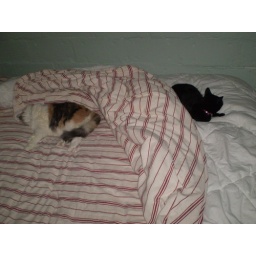
Peace in Grandville, cats in bed